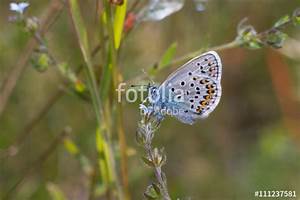
Label: farfalla